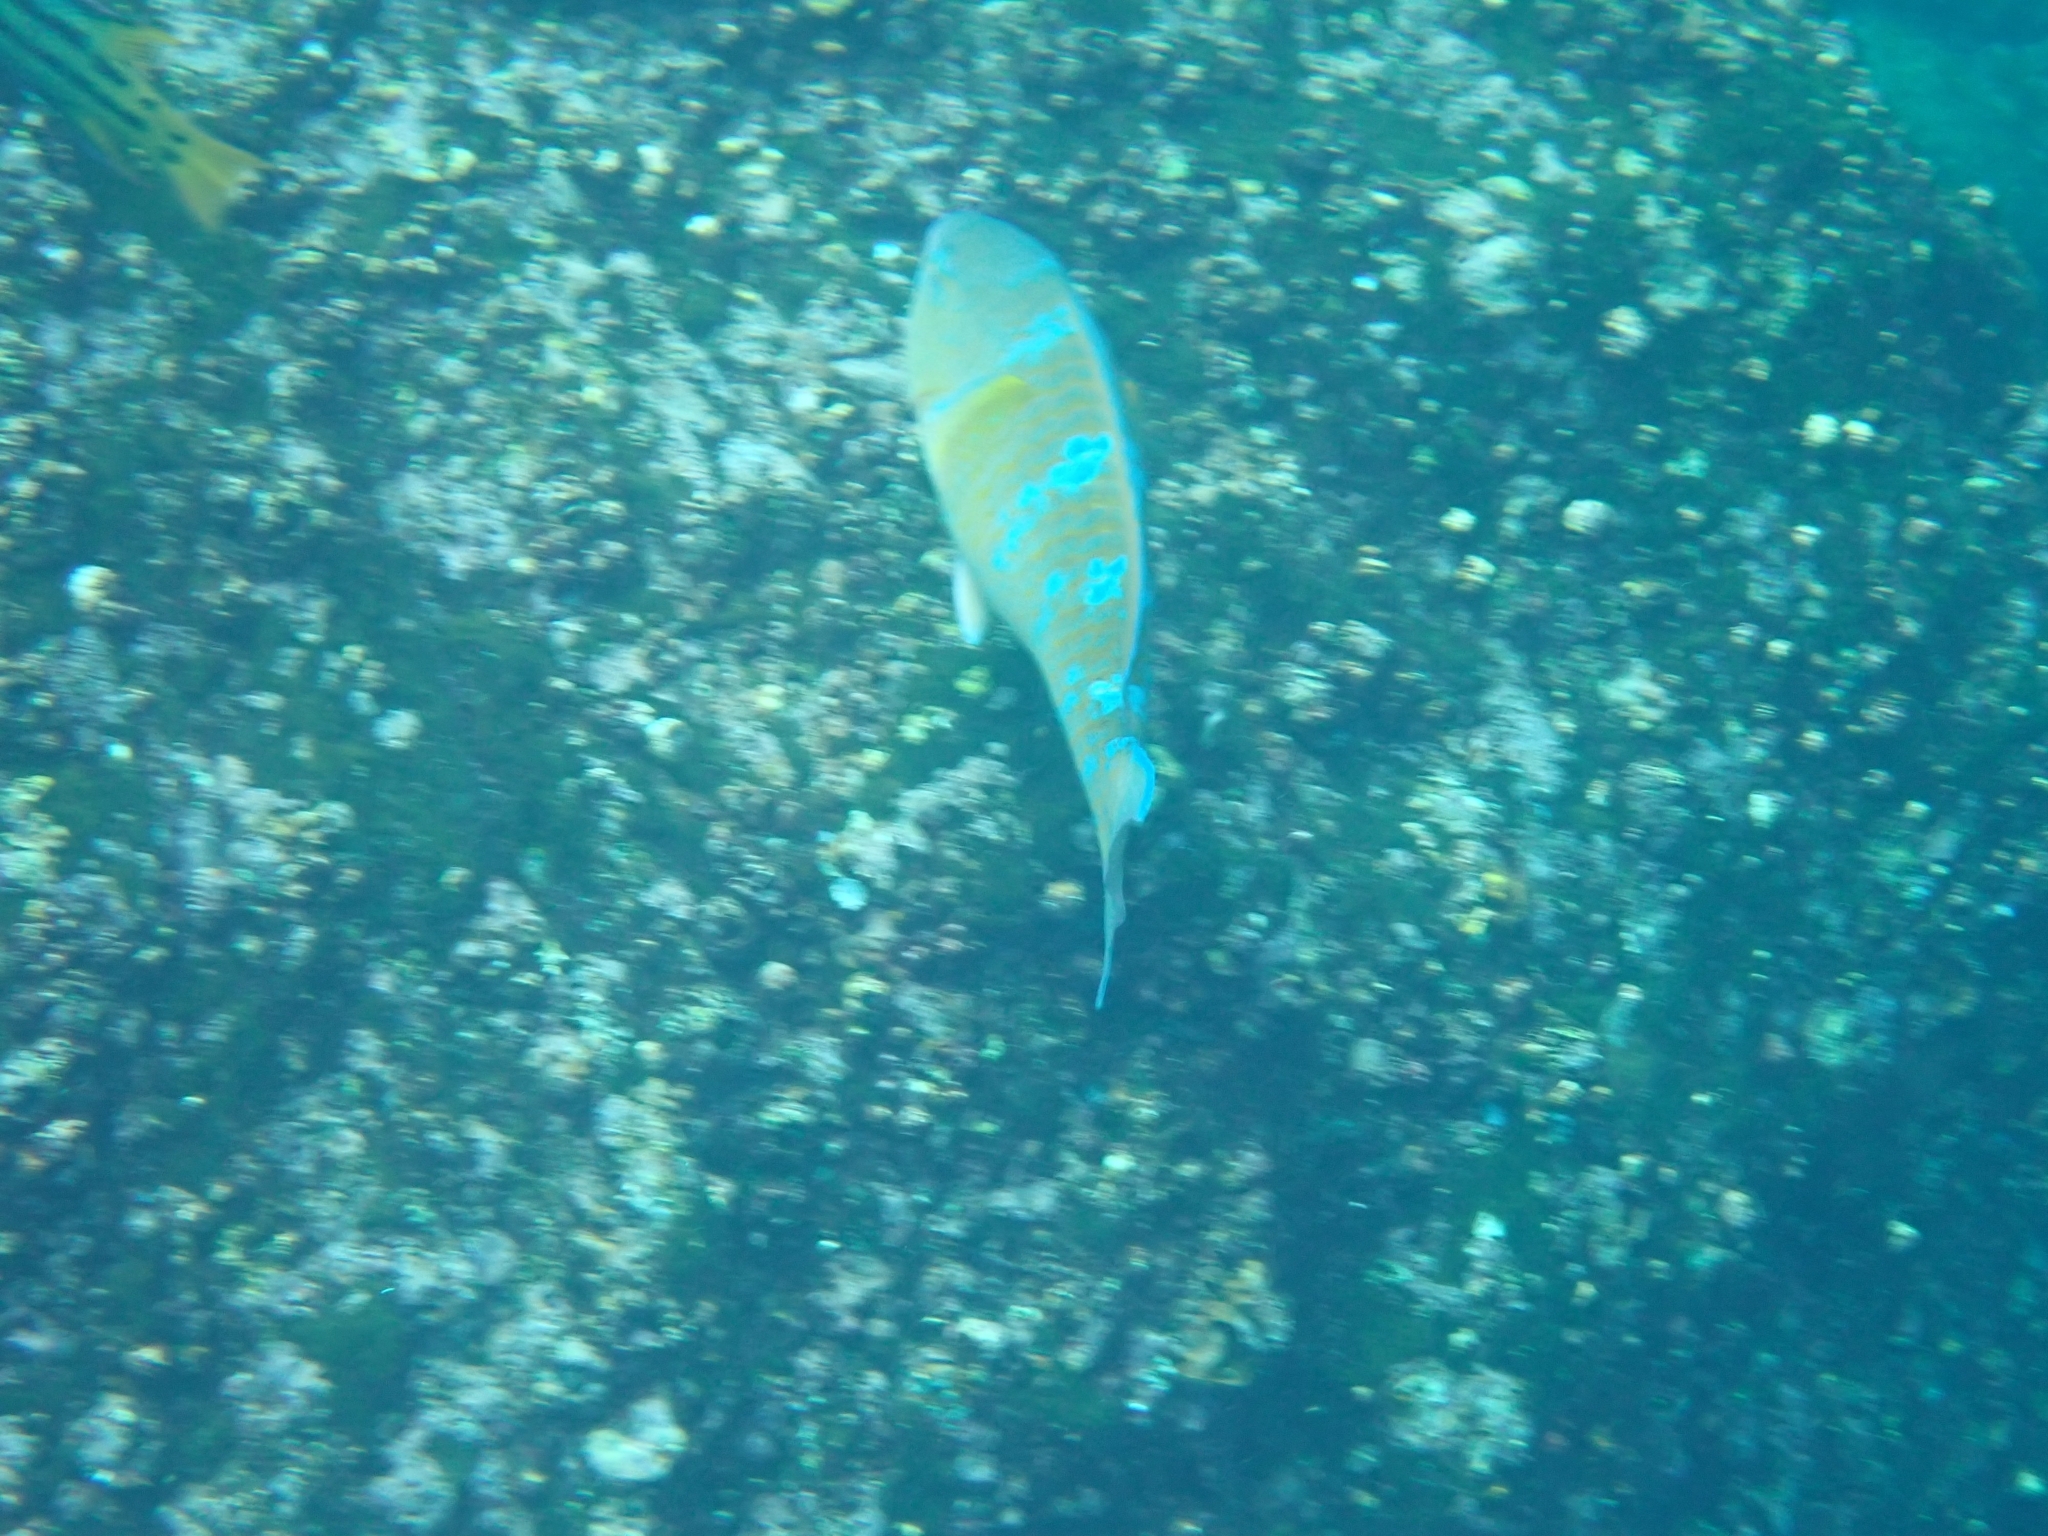
Scarus ghobban (Blue-barred Parrotfish)